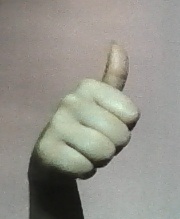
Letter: aleff